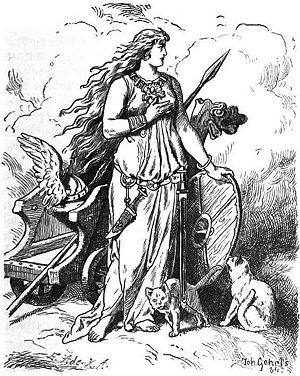
Freja / Yngre Edda
"""Freja"" (1901) af Johannes Gehrts."
Freja er en vigtig gudinde i den nordiske mytologi. Hun var frugtbarhedsgudinde, men primært opfattet som kærlighedsgud i erotisk og svangerskabsmæssig forstand, og var i vikingetiden den vigtigste kvindelige guddom, måske som den ældre gudinde Nerthus' arvtager i Norden, og måske gled hendes skikkelse og dyrkelsen af hende over i Maria-dyrkelsen i løbet af middelalderen.